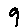
Label: 9